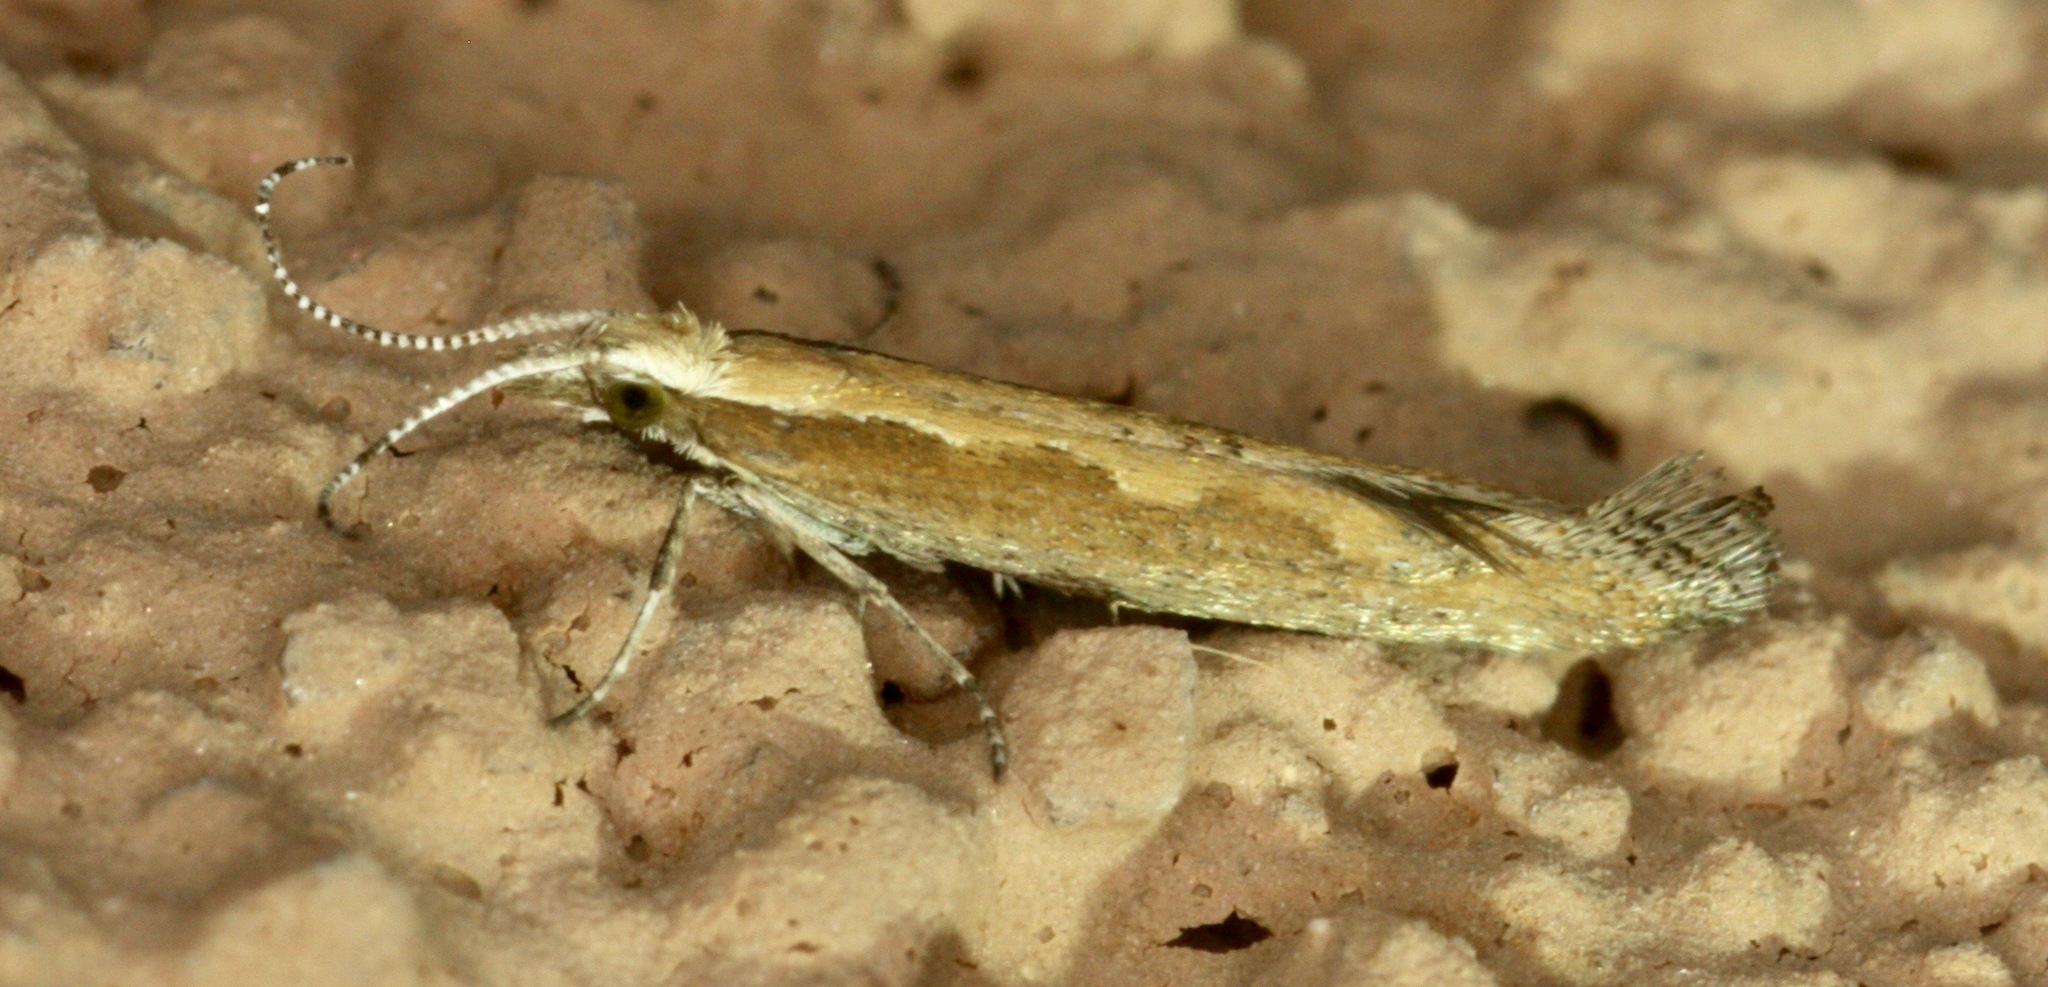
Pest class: diamondback_moth